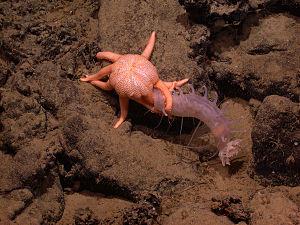
Les Elasipodida sont un ordre d'animaux marins de la classe des holothuries.
Les Holothuries sont une classe d'animaux marins de l'embranchement des échinodermes au corps mou et oblong, et possédant un cercle de tentacules autour de la bouche. Elles sont aussi appelées concombres de mer ou bêches de mer, et possèdent une grande diversité de sobriquets sur les différentes côtes.
Pannychia est un genre d'holothuries abyssales de la famille des Laetmogonidae.
Les Laetmogonidae sont une famille d'holothuries de l'ordre des Elasipodida.